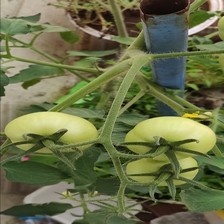
Label: tomato